Vasantasena (1941 film)

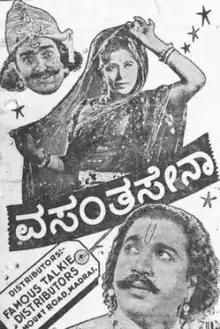
Film poster

Vasantasena is a 1941 Indian Kannada-language film directed by Ramayyar Shirur. It stars Lakshmi Bai, Subbayya Naidu and Nagendra Rao in lead roles. The film is based on the Sanskrit play, Mṛcchakatika by Śūdraka.